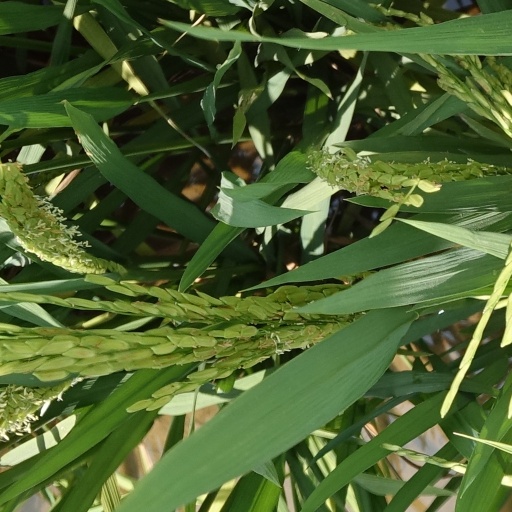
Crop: rice